Oseberg Ship

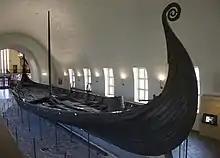
The Oseberg ship (Viking Ship Museum, Norway)

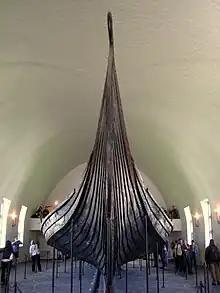
View from the front.

The Oseberg ship (Norwegian: "Osebergskipet") is a well-preserved longship (probably a karve) discovered in a large burial mound at the Oseberg farm near Tønsberg in Vestfold county, Norway. This ship is commonly acknowledged to be among the finest artifacts to have survived from the Viking Age. The ship and some of its contents are displayed at the Viking Ship Museum at Bygdøy on the western side of Oslo, Norway.